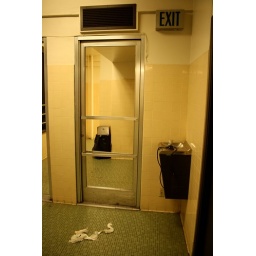
Once upon a time, there was glass in this door